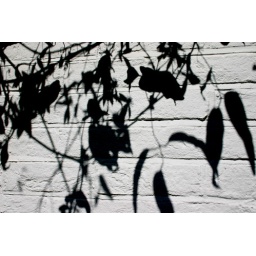
The shadow of a plant against a white washed brick wall